Kuchh Bheege Alfaaz

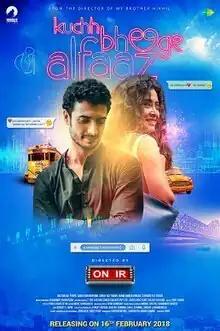
Official poster

Kuchh Bheege Alfaaz is an Indian Hindi language romantic drama film directed by Onir. The film stars Geetanjali Thapa and marks the debut of Zain Khan Durrani. The movie is produced by Yoodlee Films, a venture of Saregama. The film was released on 16 February 2018.